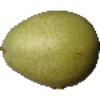
Label: Pear 1